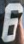
Number: 6